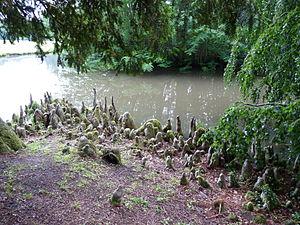
racines ou Pneumatophores de cyprès chauve à l'arboretum de Balaine (Allier)
L'arboretum de Balaine est un parc botanique et floral privé de 20 hectares, situé sur la commune de Villeneuve-sur-Allier. Il associe l’architecture des jardins à l’anglaise du XIXᵉ aux collections d’essences exotiques. Créé en 1804 par Aglaé Adanson, fille du botaniste Michel Adanson, il est le plus ancien arboretum privé de France et est toujours resté dans la même famille. Classé Jardin remarquable et Monument historique, le parc abrite 3500 espèces et variétés de plantes depuis 200 ans.